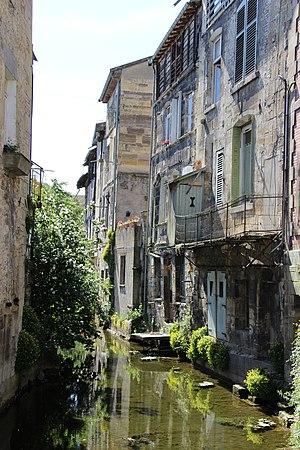
Le canal des Usines
L'Ornain est une rivière française du Nord-Est de la France. Affluent de la Saulx, l'Ornain prend sa source au sud de Gondrecourt-le-Château et se jette dans la Saulx en rive droite, à Étrepy.
Bar-le-Duc est une commune française située dans le département de la Meuse, en région Grand Est. Elle se trouve dans la région historique et culturelle de Lorraine.